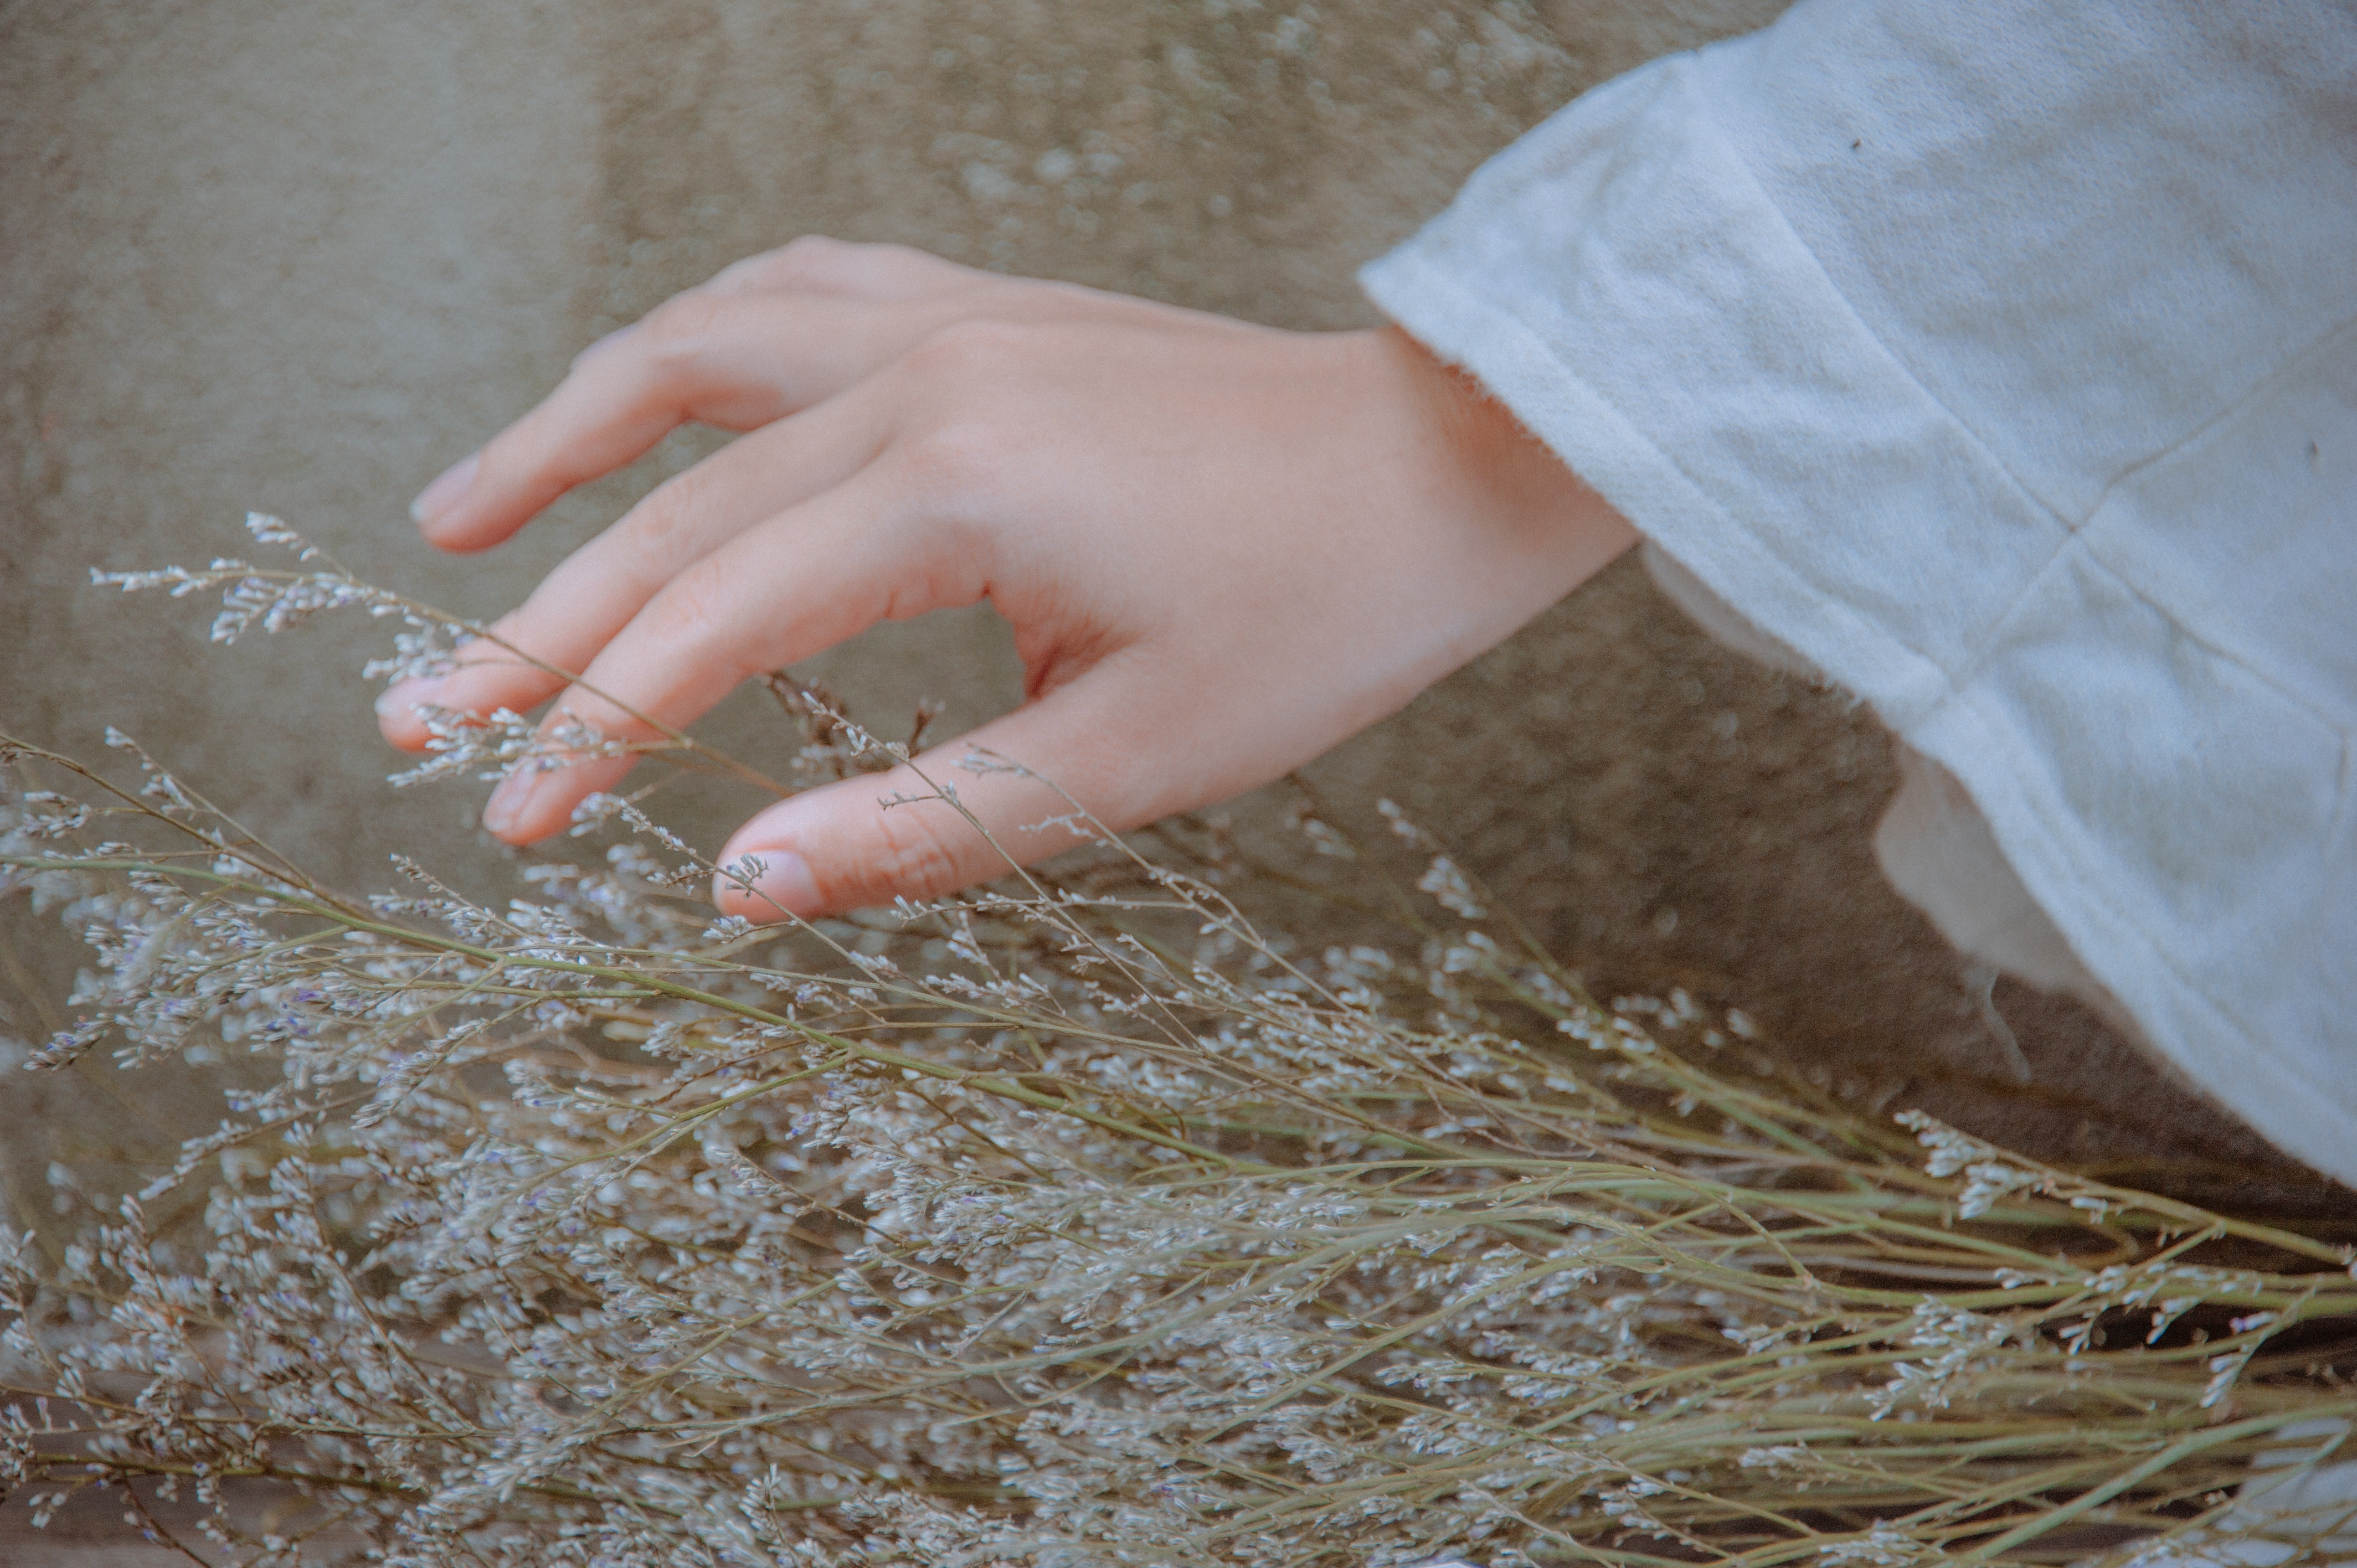
hand, nail, grass family, finger, food, straw